Flank steak

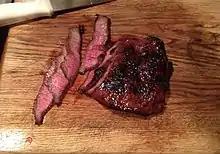
Grilled marinated flank steak

In Brazil, flank steak is called "bife do vazio" or "pacú" (many people confuse it with "fraldinha", which is actually the flap steak). It is popular in southern Brazil specifically in Rio Grande do Sul state. The cut is also common in Colombia, where it is called "sobrebarriga" ("over the belly"); "sobrebarriga a la brasa" is a Colombian recipe for braised flank steak. Both Argentina and Uruguay call flank steak "churrasquito de vacío" or "bife de vacío". In Spain and Cuba, flank steak is often referred to as "falda." The names flank steak and skirt steak, which are two different cuts of beef, are often used interchangeably. For example, Skirt steak, which comes from the plate of the cattle, not the flank, is also referred to as "sobrebarriga" in Colombia.